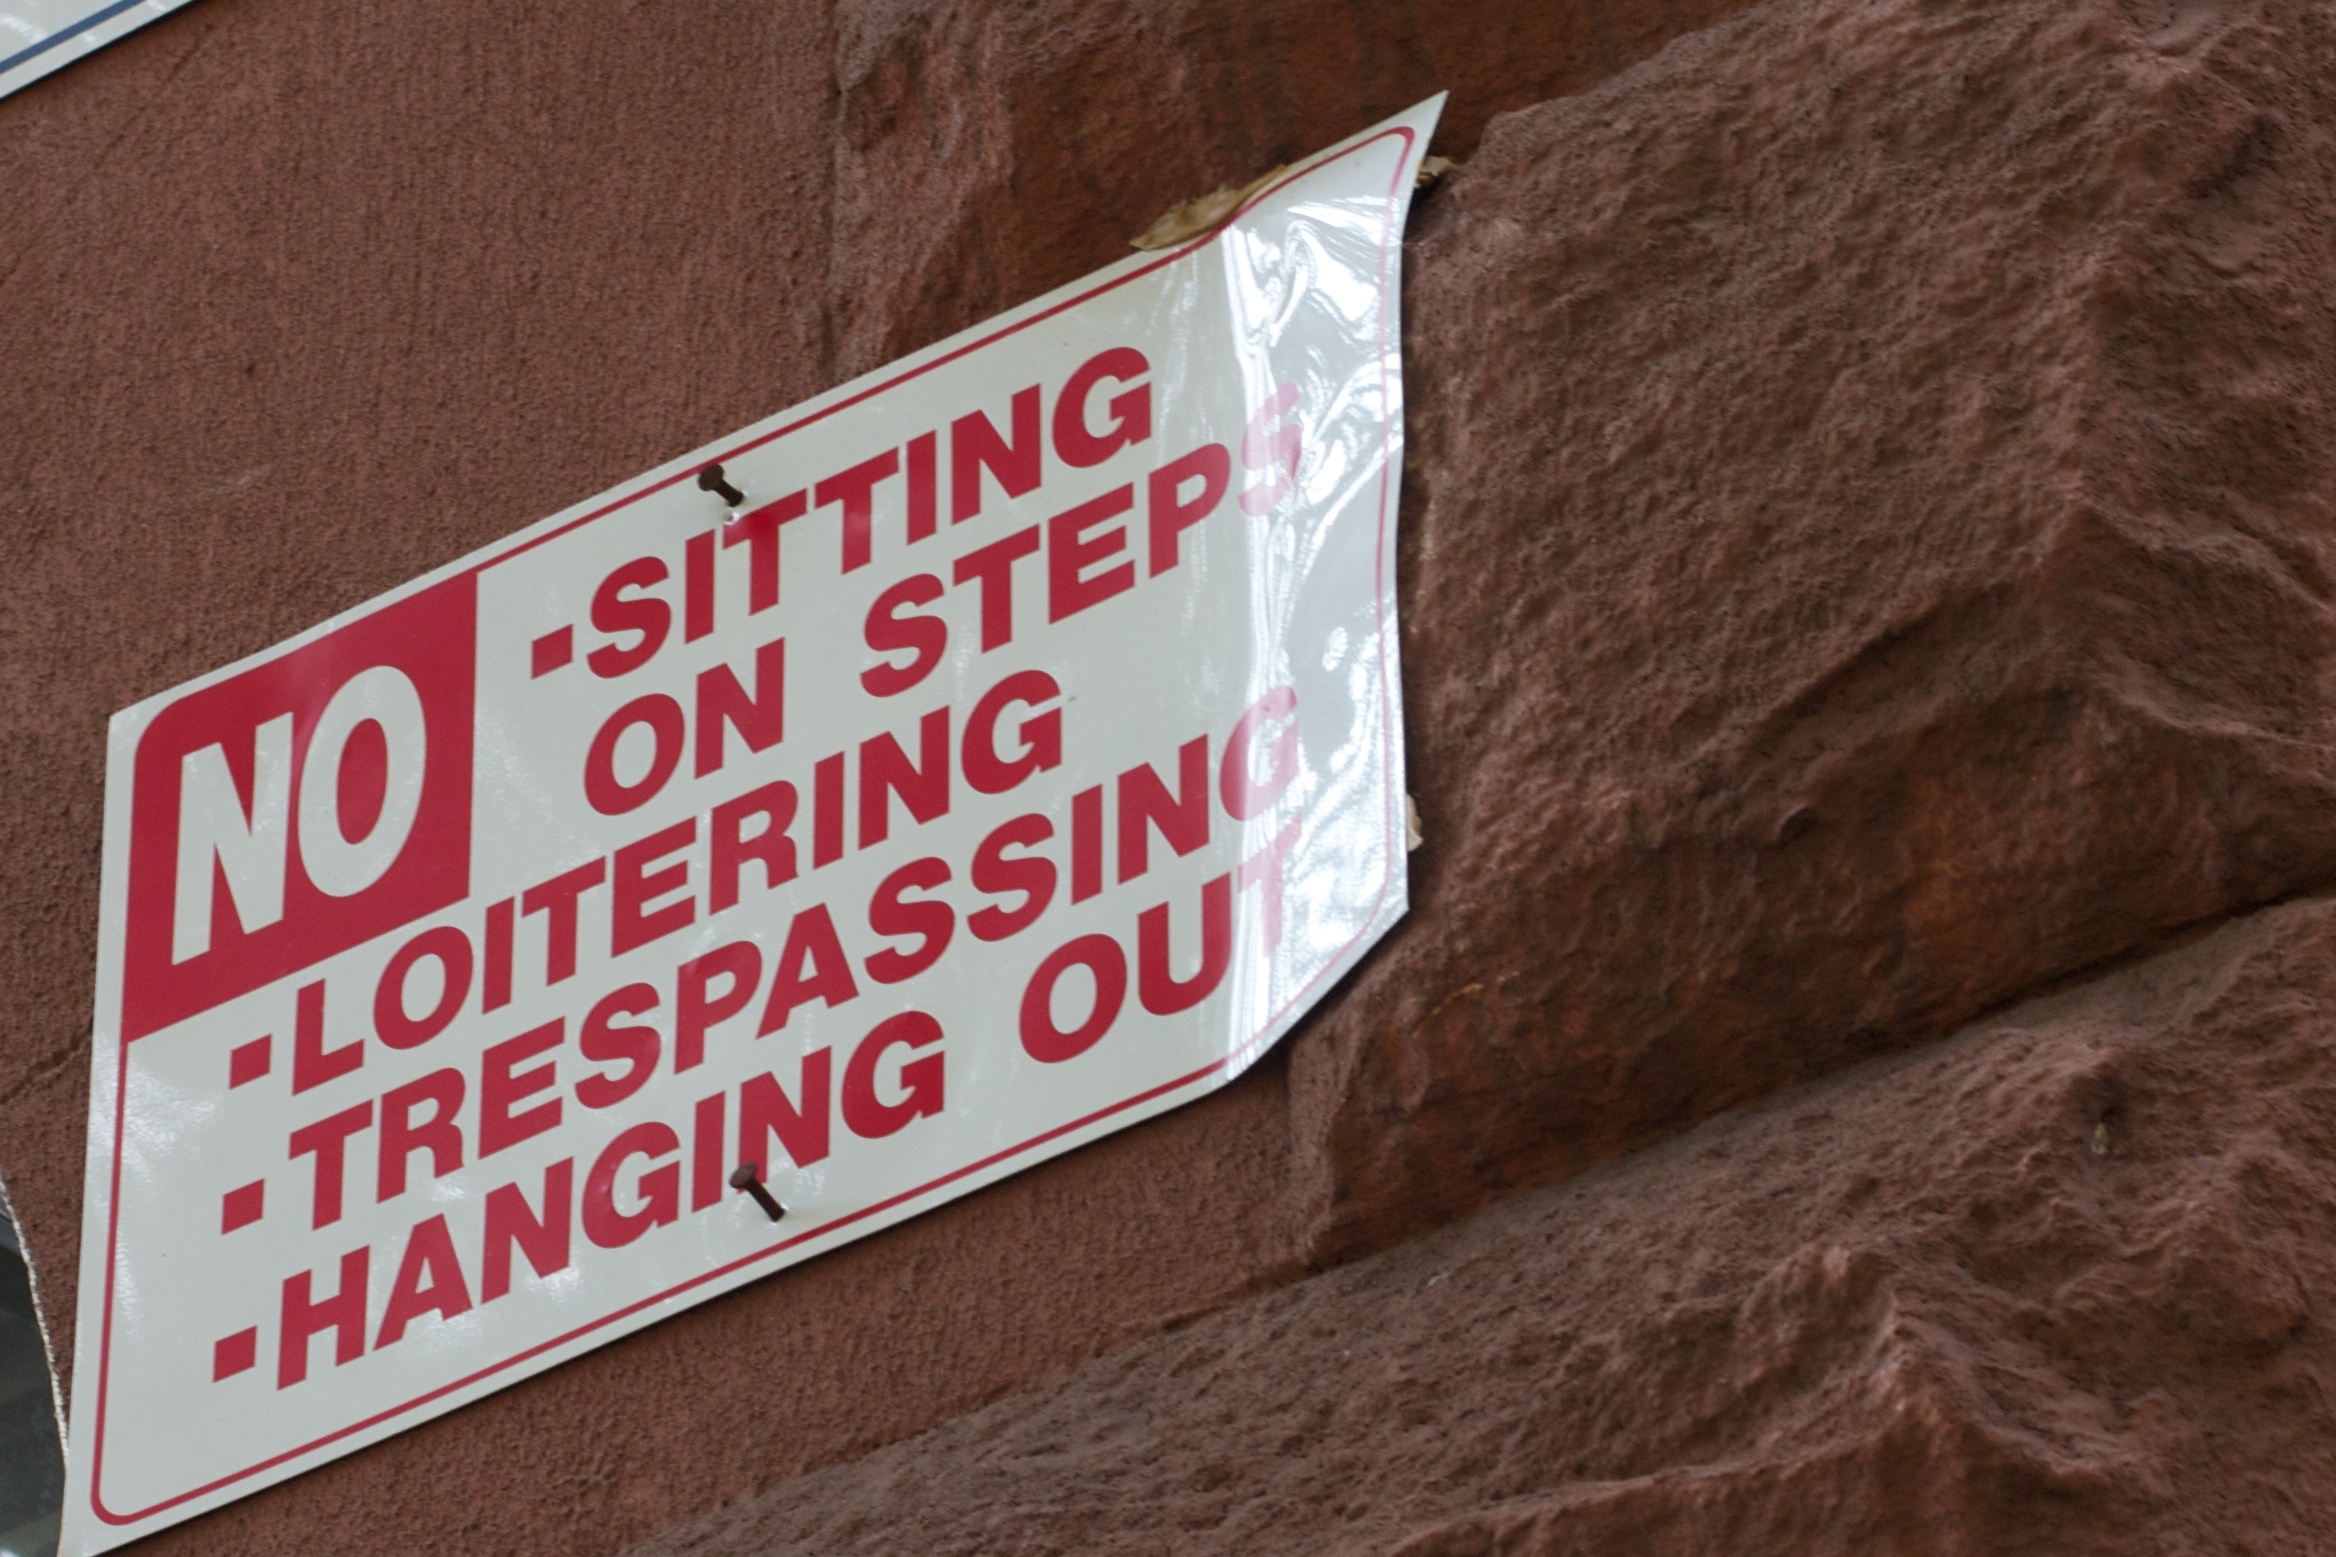
sign, red, street sign, signage, brand, odyssey, nosign, 2011365